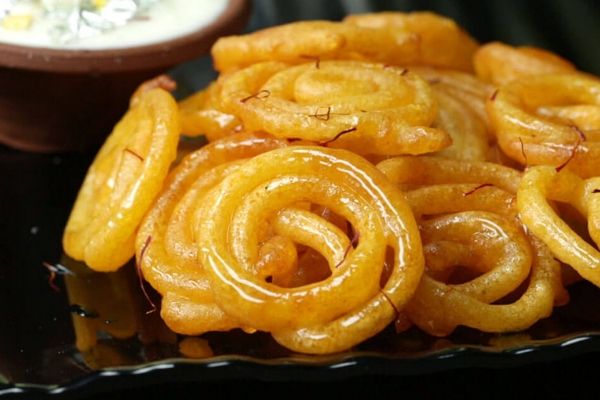
Dish: jalebi